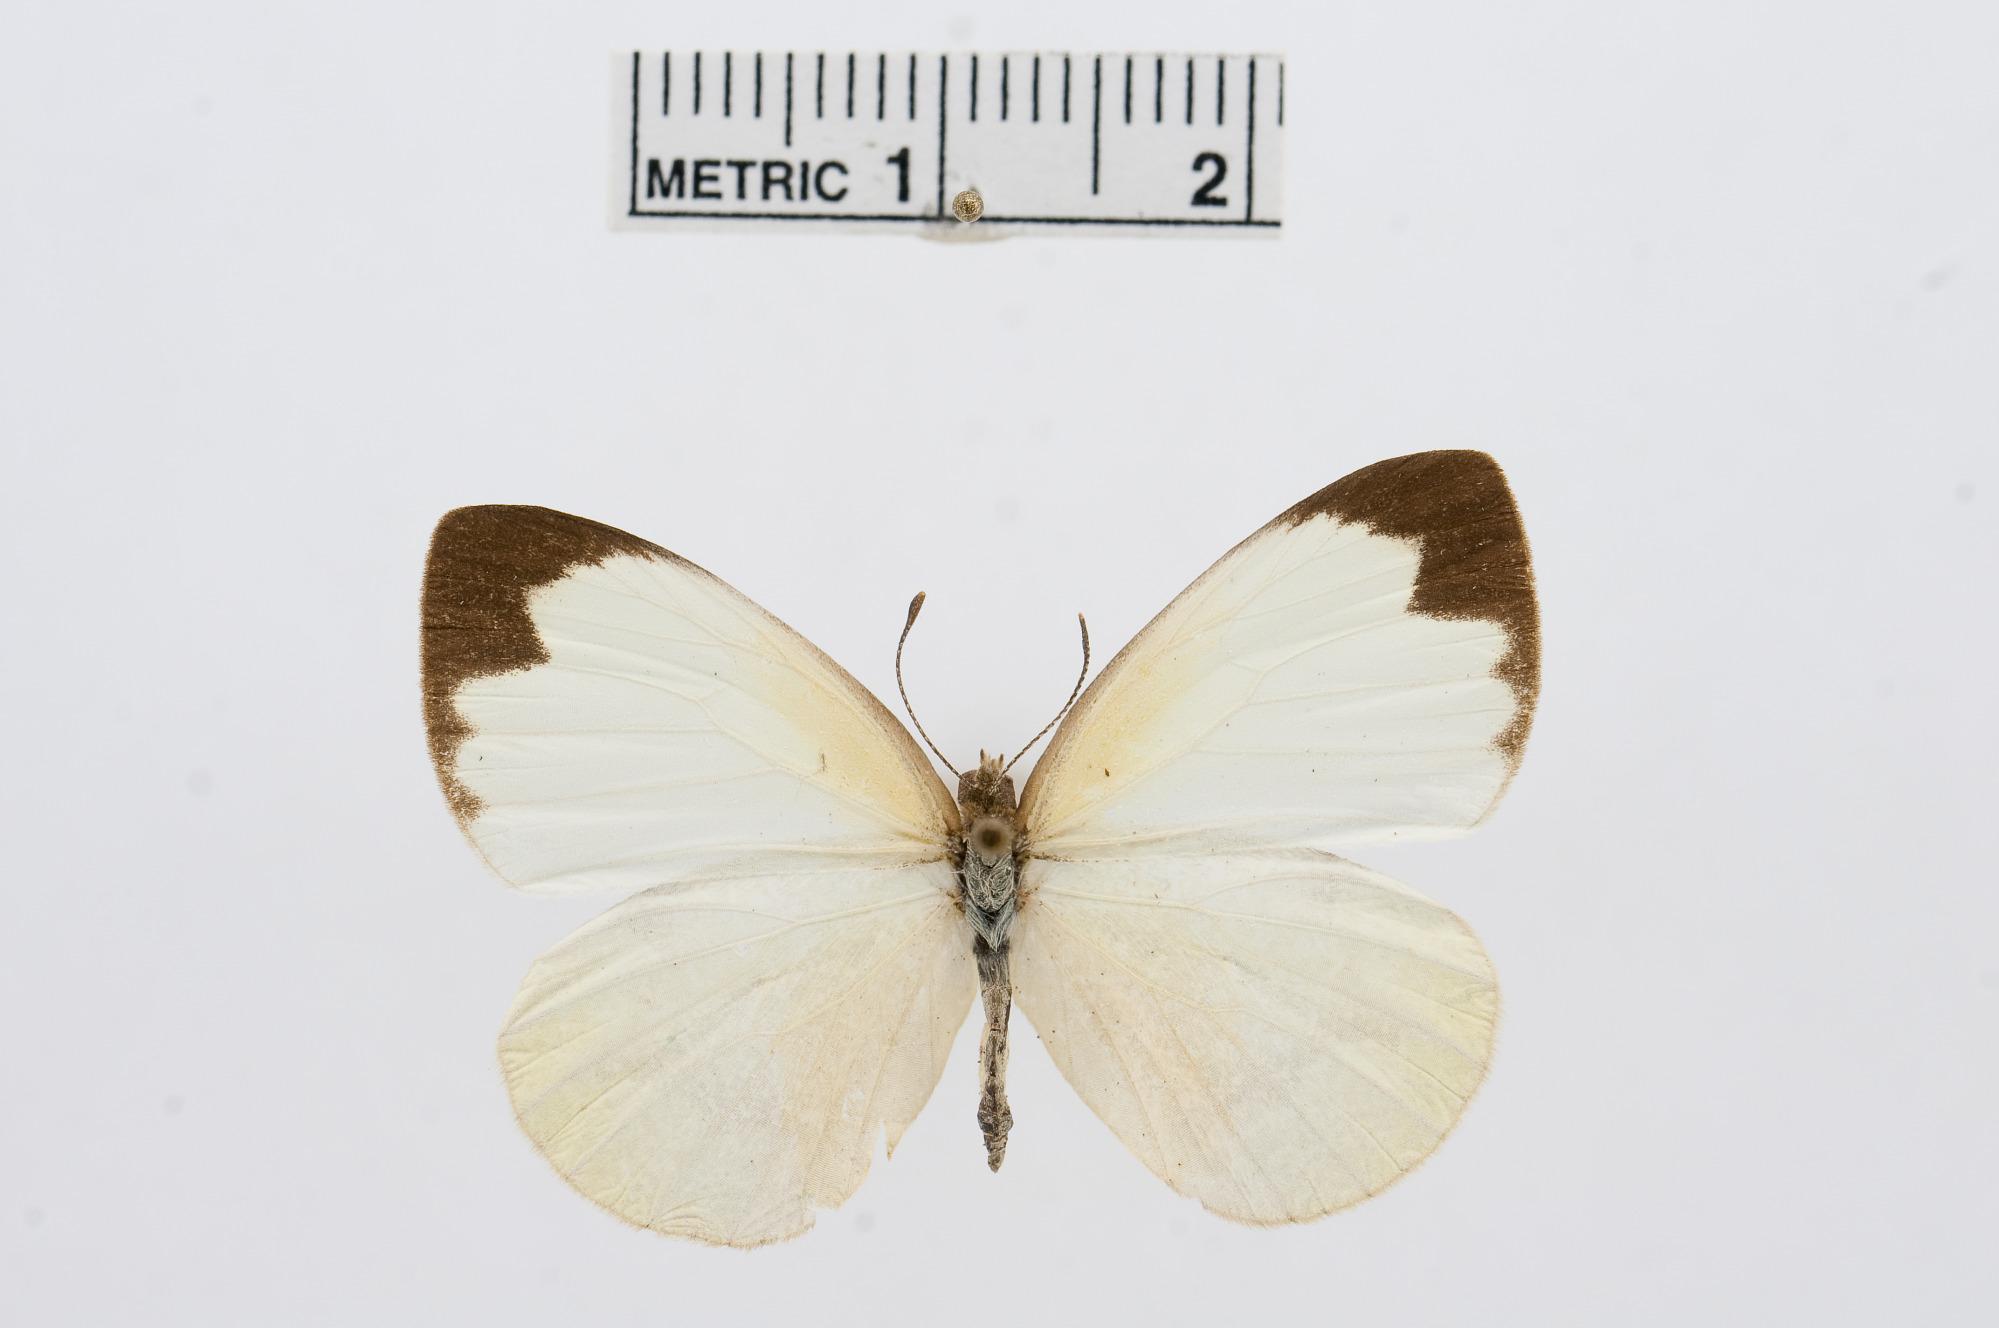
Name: Elodina parthia
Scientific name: Elodina parthia
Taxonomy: Animalia, Arthropoda, Hexapoda, Insecta, Lepidoptera, Pieridae, Pierinae